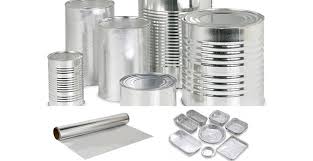
Waste category: metal